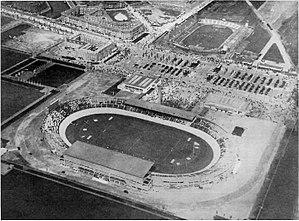
Les épreuves d'équitation aux Jeux olympiques d'été de 1928 à Amsterdam incluaient le concours complet, le saut d'obstacles et le dressage. Pour la première fois, ces trois disciplines disposent d'un classement en individuel et par équipe, ce qui est encore le cas aujourd'hui aux jeux olympiques d'été.